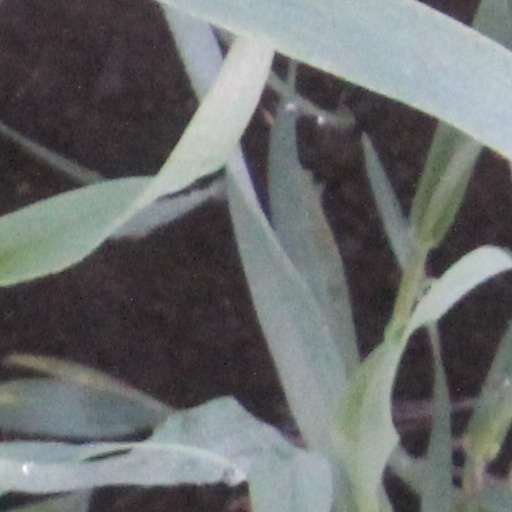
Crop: wheat